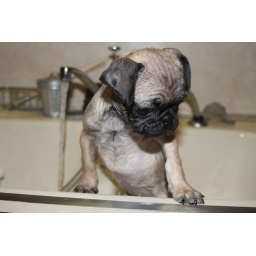
Getting a bath in the kitchen sink